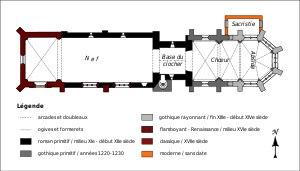
L'église Saint-Martin est une église catholique paroissiale située à Omerville, en France. Elle se singularise par son plan allongé, à vaisseau unique, avec des travées de quatre époques différentes qui se succèdent en enfilade, et un clocher central roman. Avec les murs de la deuxième et de la troisième travée de la nef, il représente la partie la plus ancienne de l'église, et devrait remonter au moins au dernier quart du XIᵉ siècle, ou sinon au tout début du XIIᵉ siècle. Malheureusement, l'élégante flèche de pierre ajoutée au milieu du XIIᵉ siècle a été démolie vers 1905, et remplacée par un simple toit. À l'intérieur, le caractère roman s'est bien conservé dans la base du clocher voûtée en berceau. Un chœur de deux travées, dont le style du voûtement reflète les dernières années de la première période gothique, est substitué à l'abside primitive vers 1220-1230. Lors de l'agrandissement du chœur par l'adjonction d'une abside à pans coupés au dernier quart du XIIIᵉ siècle ou au début du XIVᵉ siècle, la seconde travée est partiellement démolie pour des raisons inconnues.